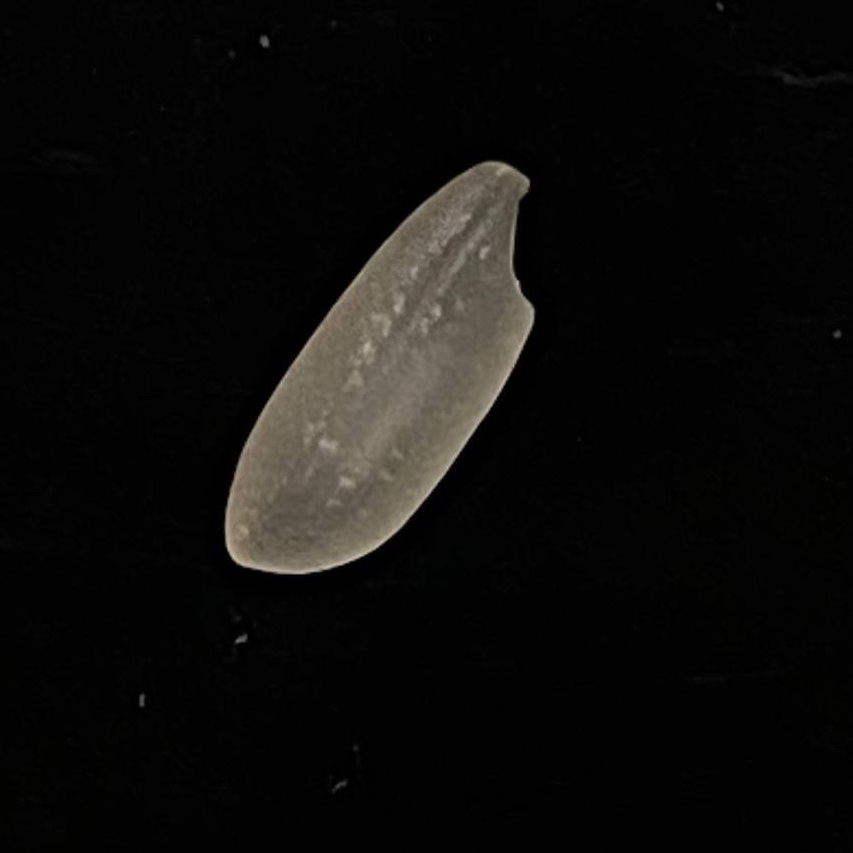
Rice variety: Subol_Lota